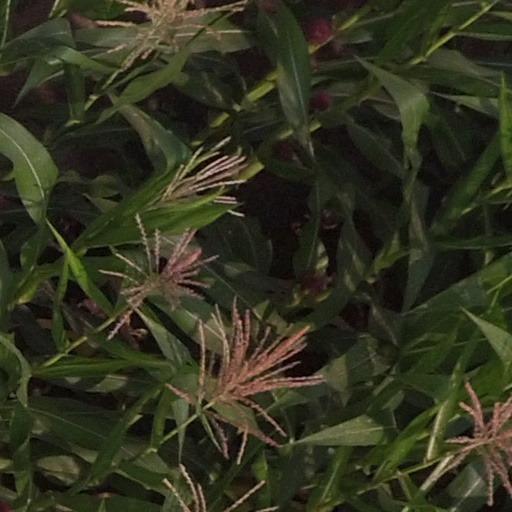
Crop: maize; corn